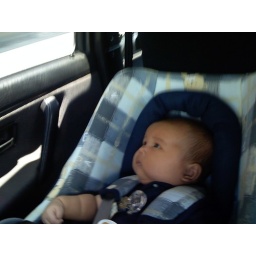
he's so well-behaved. We can sit him in his car seat even if he's awake (well, most of the time)